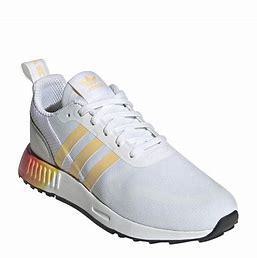
Brand: Adidas
Model: Multix